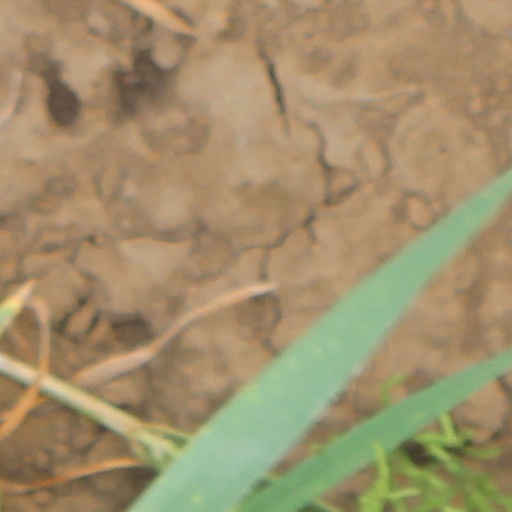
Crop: wheat